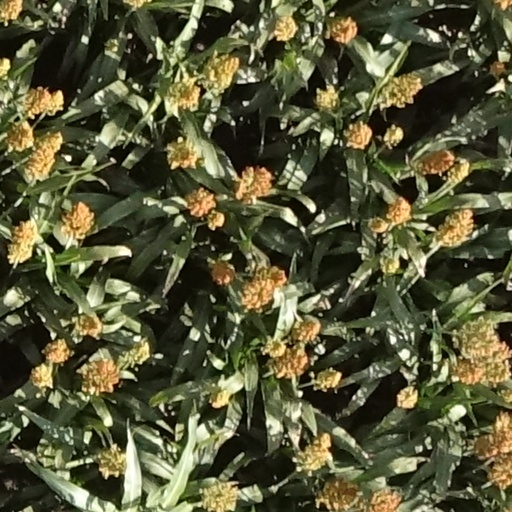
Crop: sorghum